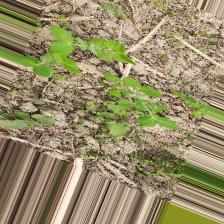
Label: Normal